Skip Homeier

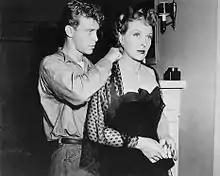
Homeier and Evelyn Ankers in the General Electric Theater presentation of "The Hunted", 1954

In 1954, he guest-starred in an episode of the NBC legal drama "Justice", based on cases of the Legal Aid Society of New York. He was cast later in an episode of Steve McQueen's "", a CBS Western series. Homeier played a man sought for a crime of which he is innocent, but who has no faith in the legal system's ability to provide justice. Fleeing from McQueen's bounty hunter character Josh Randall, Homeier's character's foot slips and he accidentally falls to his death from a cliff.